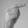
ASL letter: G